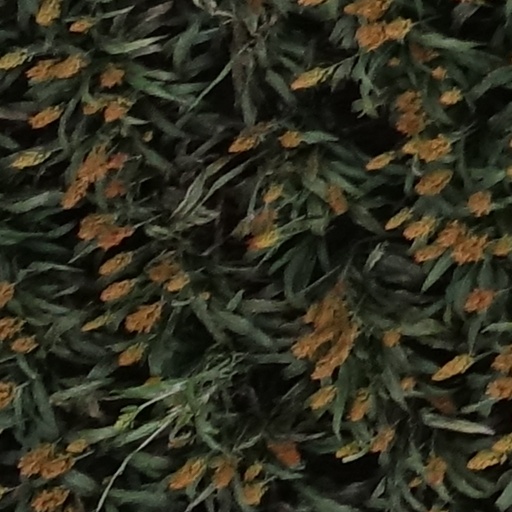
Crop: sorghum